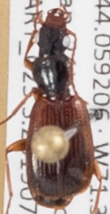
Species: Cymindis neglecta
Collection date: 2019-07-24
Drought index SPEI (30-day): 0.54
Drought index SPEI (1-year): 1.13
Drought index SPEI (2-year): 0.8